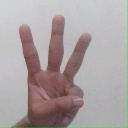
अक्षर: व